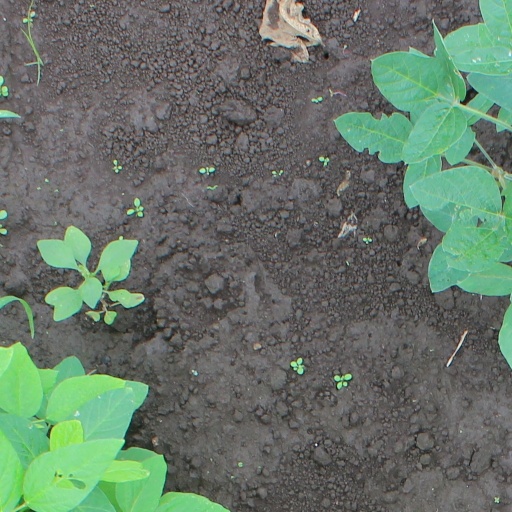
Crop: soybean